Princess Khamerernebty

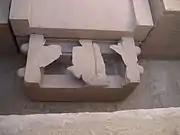
Sarcophagus of Khamerernebty

Khamerernebty A was a daughter of King Nyuserre Ini of ancient Egypt from the 5th Dynasty. She was married to Ptahshepses (a vizier). Her name means "Appearance of the beloved of the Two Ladies".